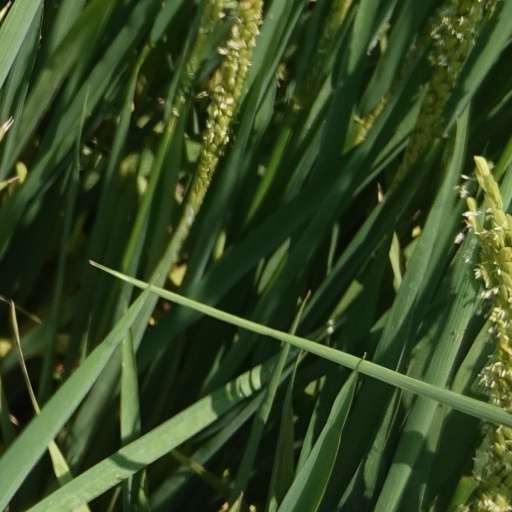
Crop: rice